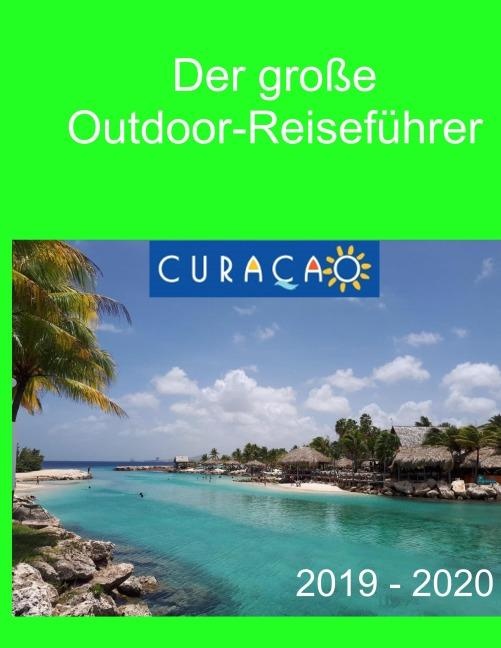
Der große Outdoor-Reiseführer Curacao
5. aktualisierte und Auflage Für alle, die ihren Urlaub auf Curacao entspannt und gleichzeitig aktiv gestalten wollen, ist dieser Reiseführer geschrieben. Der große Outdoor-Reiseführer mit 146 Seiten und vielen farbigen Seiten ist nun bereits in der vierten und aktualisierten Auflage erhältlich und bietet jetzt noch mehr Informationen und echte Insider-Tipps, denn die Autoren leben selber auf der Insel und wissen, wo es sich lohnt hinzugehen. In Teil A finden Sie alles Wissenswerte und Wissensnotwendige über die Insel Curacao von "A"- wie Anreise bis "Z" wie Zeitzone. Teil B beschreibt die Hauptstadt Willemstad und das einzigartige UNESCO Weltkulturerbe, die Sehenswürdigkeiten und alle Ausflugsziele. Darüber hinaus finden Sie hier Informationen zu den großen Veranstaltungen, Straßenfeste und Events auf Curacao. Lesen Sie mehr über die besten Restaurants, die schönsten Strandbars und die heißesten Clubs. Teil B informiert Sie auch zum Thema Einkaufen und Shoppen auf Curacao und liefert Preisinformationen. In Teil C erfahren Sie mehr über - Die tropische und exotischen Pflanzen- und Tierwelt - Die beiden großen Nationalparks Curaçaos - Die bunte Architektur, die Landhäuser und die Forts Außerdem gibt es hier alle wichtigen Informationen zu allen Outdoor Sport- und Freizeitmöglichkeiten, die man an Land unternehmen kann. Teil D ist ausschließlich dem Meer, den Stränden und den Wassersport-Freizeitmöglichkeiten gewidmet. Hier finden Sie Informationen, Tipps und wichtige Hinweise zum Thema Schwimmen, Schnorcheln und Tauchen auf Curacao. Weiterhin sind alle Strände beschrieben und Sie finden die Beschreibungen von allen spannenden Wassersportarten. Das Buch bietet aufgrund des großen Interesses und vieler Nachfragen zwei Sonderteile: - Ein Sonderteil über den Wunderbaum Moringa - Ein Sonderteil mit dem Titel: Auswandern nach Curacao 2019-2020
Brand: Libri
Category: Services > Entertainment & Recreation Services > Travel & Leisure